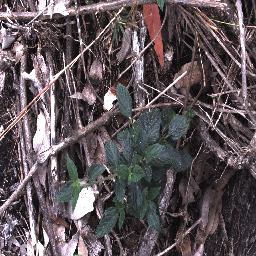
Label: lantana